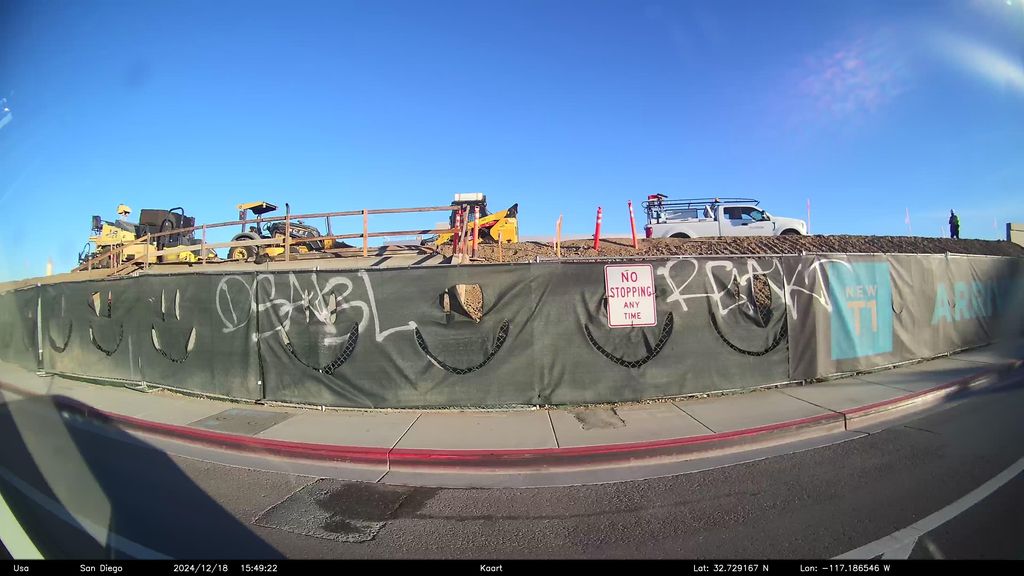
Label: Construction Site
Location: San Diego, California, United States
Date: 2024-12-18T22:49:22+00:00